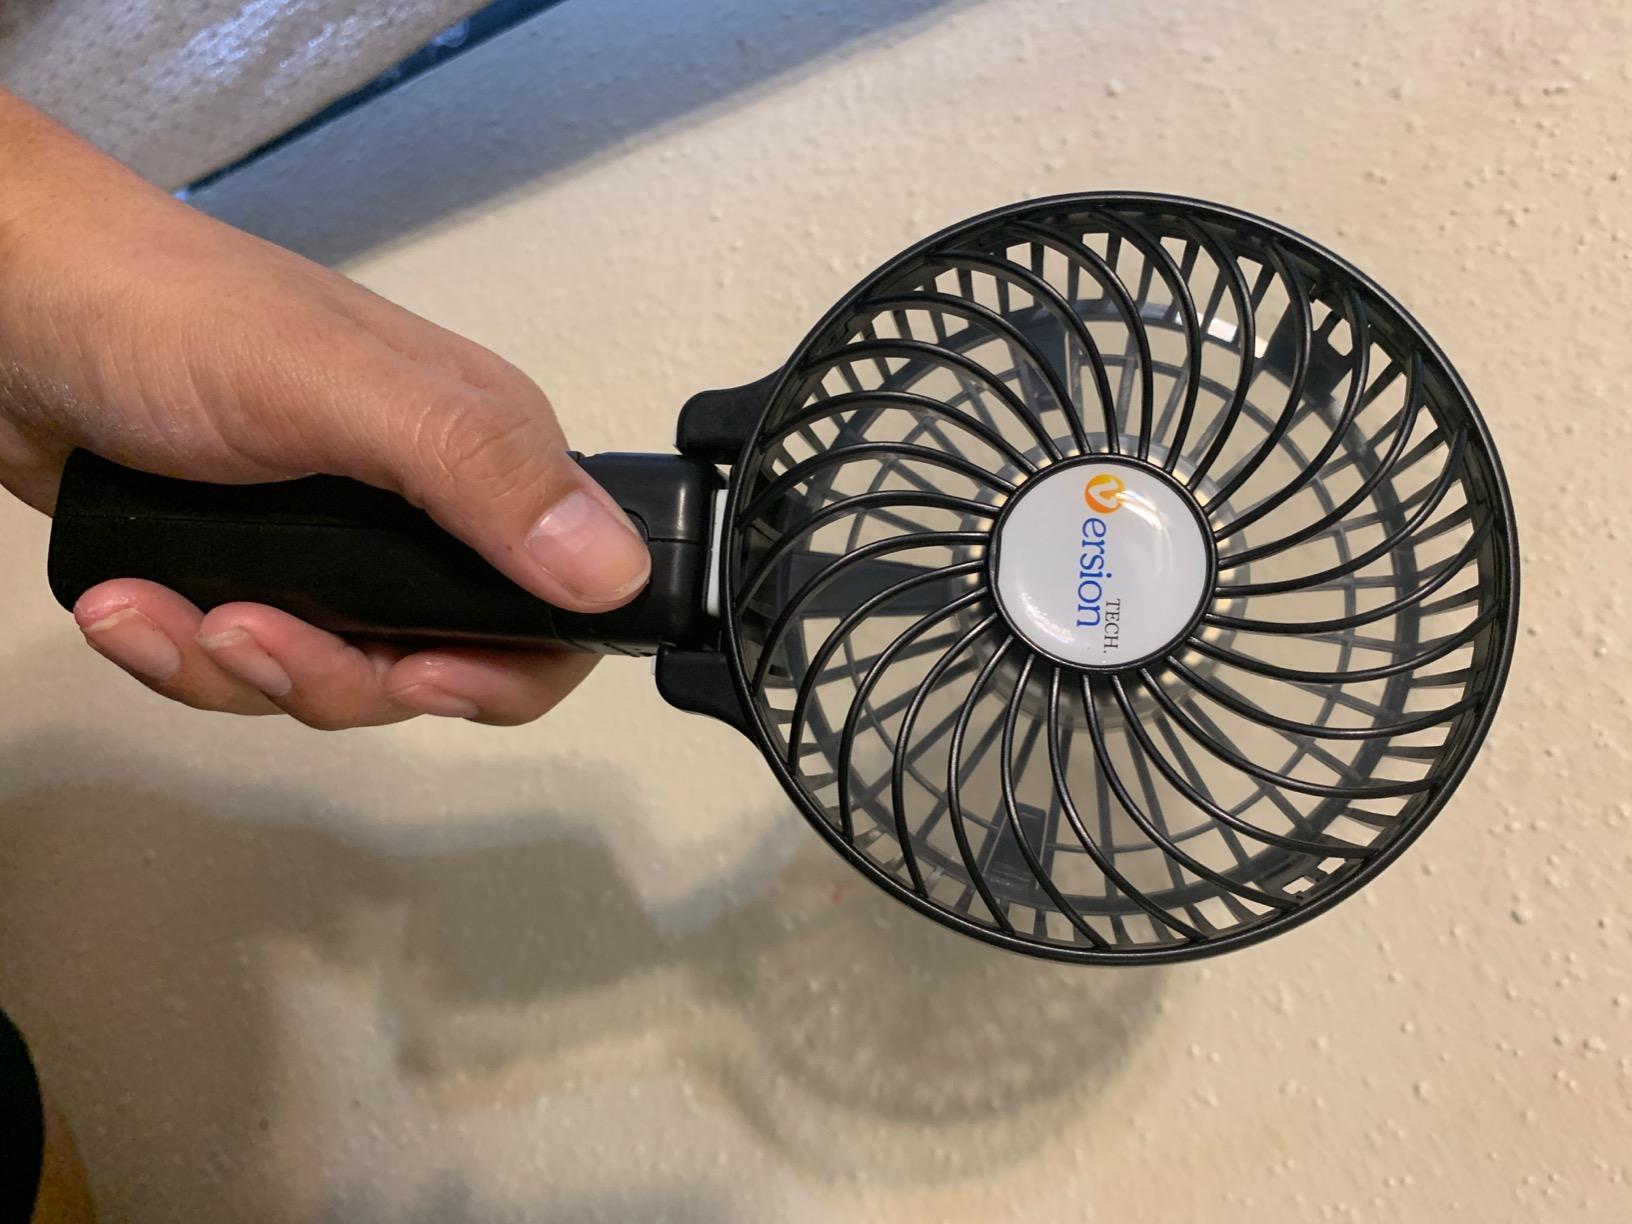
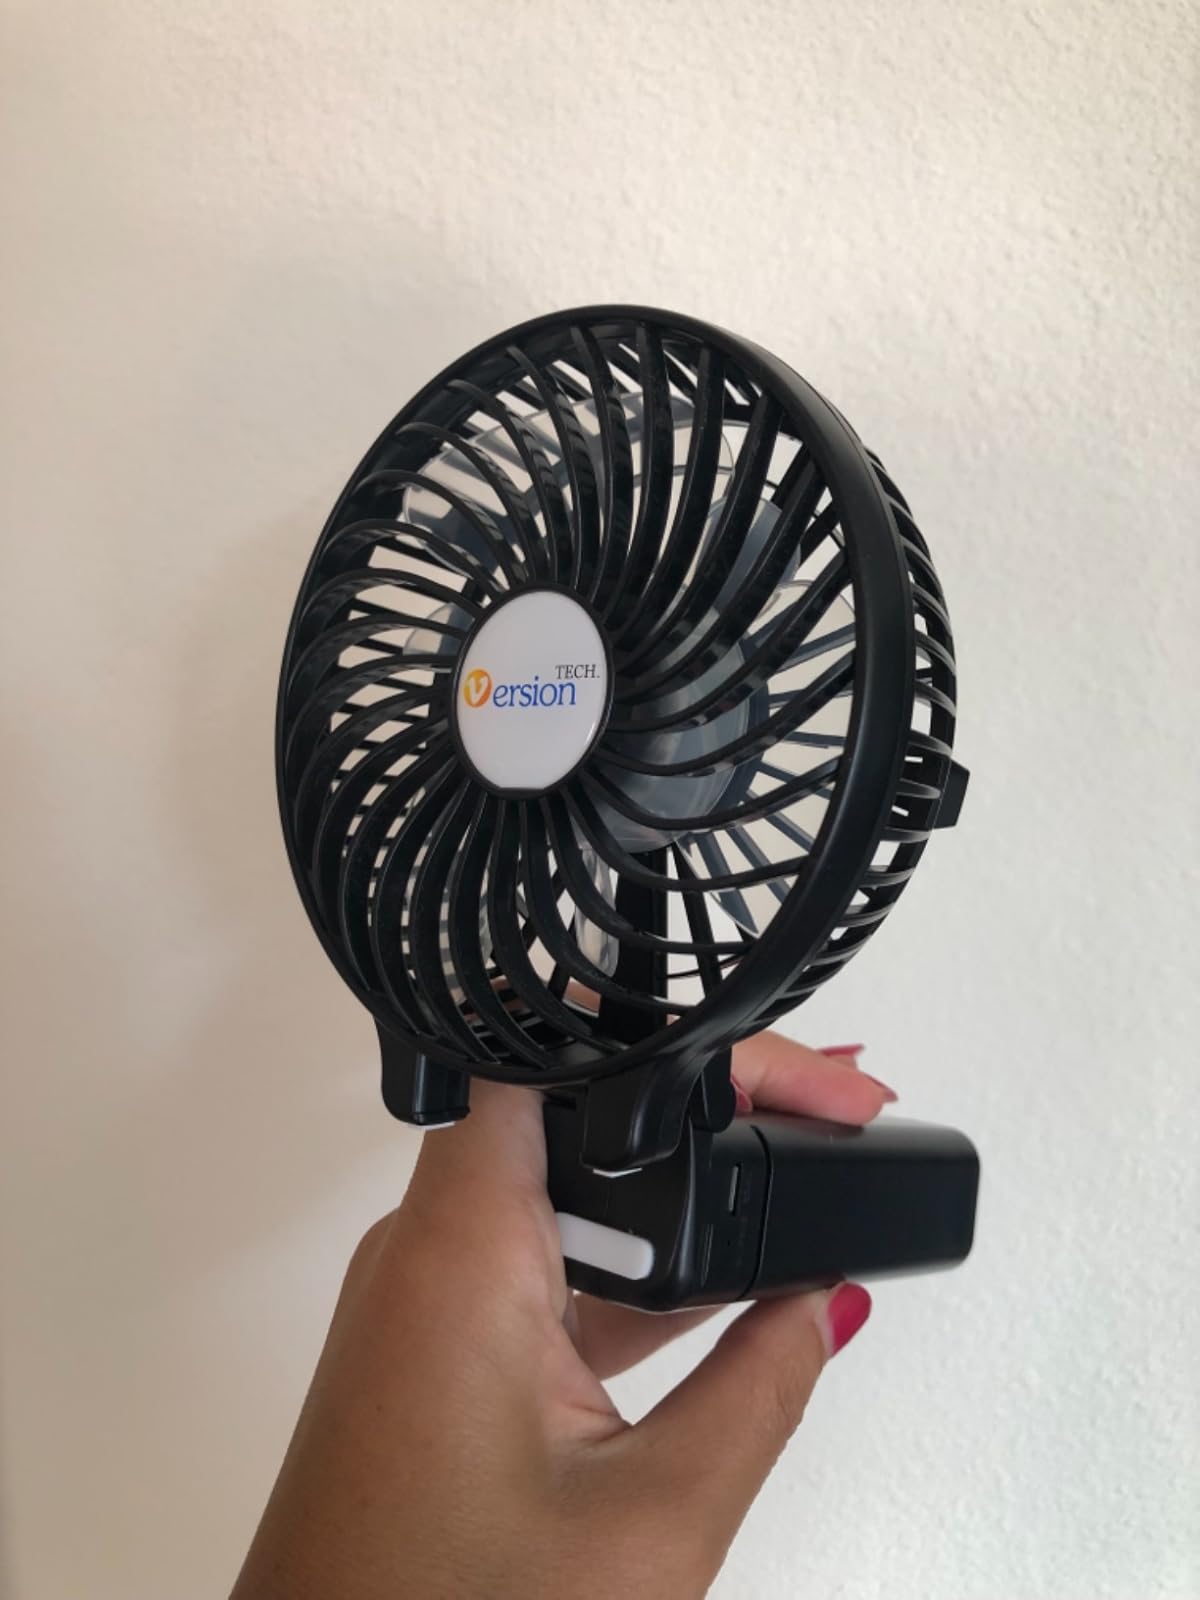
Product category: fan
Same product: yes